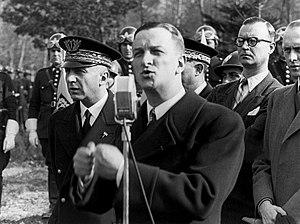
René Bousquet, né le 11 mai 1909 à Montauban et mort assassiné le 8 juin 1993 à Paris, est un haut fonctionnaire français, collaborateur avec l'occupant allemand pendant la Seconde Guerre mondiale.